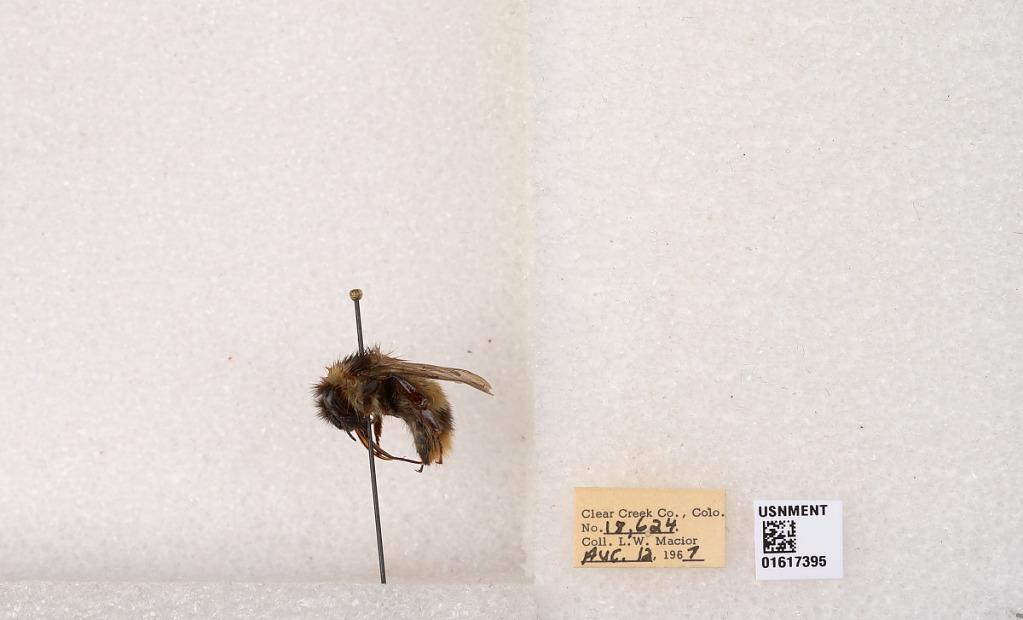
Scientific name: Bombus kirbyellus
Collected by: L. Macior
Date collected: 1967-8-12
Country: United States
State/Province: Colorado
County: Clear Creek
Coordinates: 39.6891, -105.644